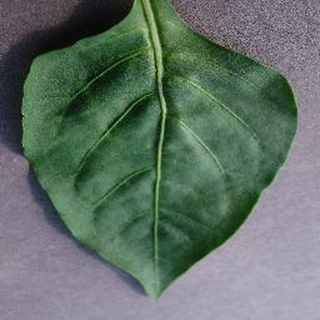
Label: healthy_bell_pepper